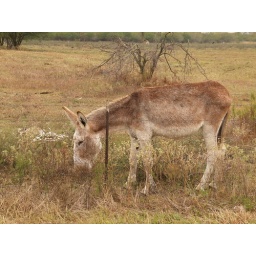
Monaville Texas a small old TX town Burro Donkey Ass standing in a grass field 2010 Buildings Roads Signs Distress